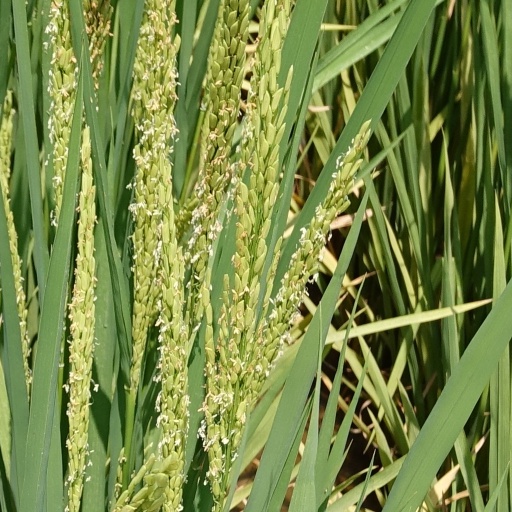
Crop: rice